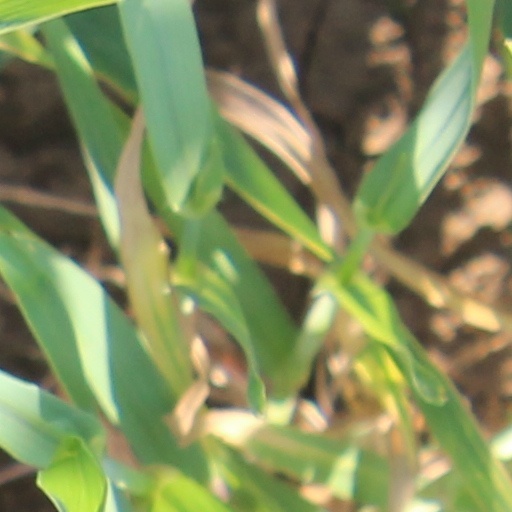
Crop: wheat